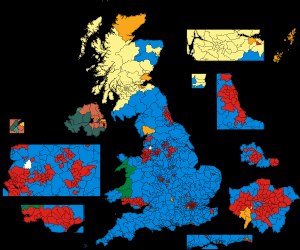
Parlamentsvalget i Storbritannien 2019
Valgresultatet på kort. Blå: konservative. Rød: Labour. Orange: Liberaldemokrater. Lysegul: Skottiske Nationalparti. Beige: Democrat Unionist Party. Gråblå: Sinn Fein. Grøn: Green Party. Lys orange: Alliance Party of Nothern England.
Parlamentsvalget i Storbritannien 2019 var et ekstraordinært valg til nyt Underhus i Storbritannien, som fandt sted 12. december 2019. Valget blev gennemført i Storbritanniens 650 enkeltmandskredse, således at en regering skulle vinde et parlamentarisk flertal på 326 pladser. I praksis kan der opnås flertal med færre pladser, eftersom Sinn Féin, som fik syv pladser i Nordirland ved det forrige parlamentsvalg, traditionelt nægter at sværge troskab til dronningen og således ikke har stemmeret i Underhuset.